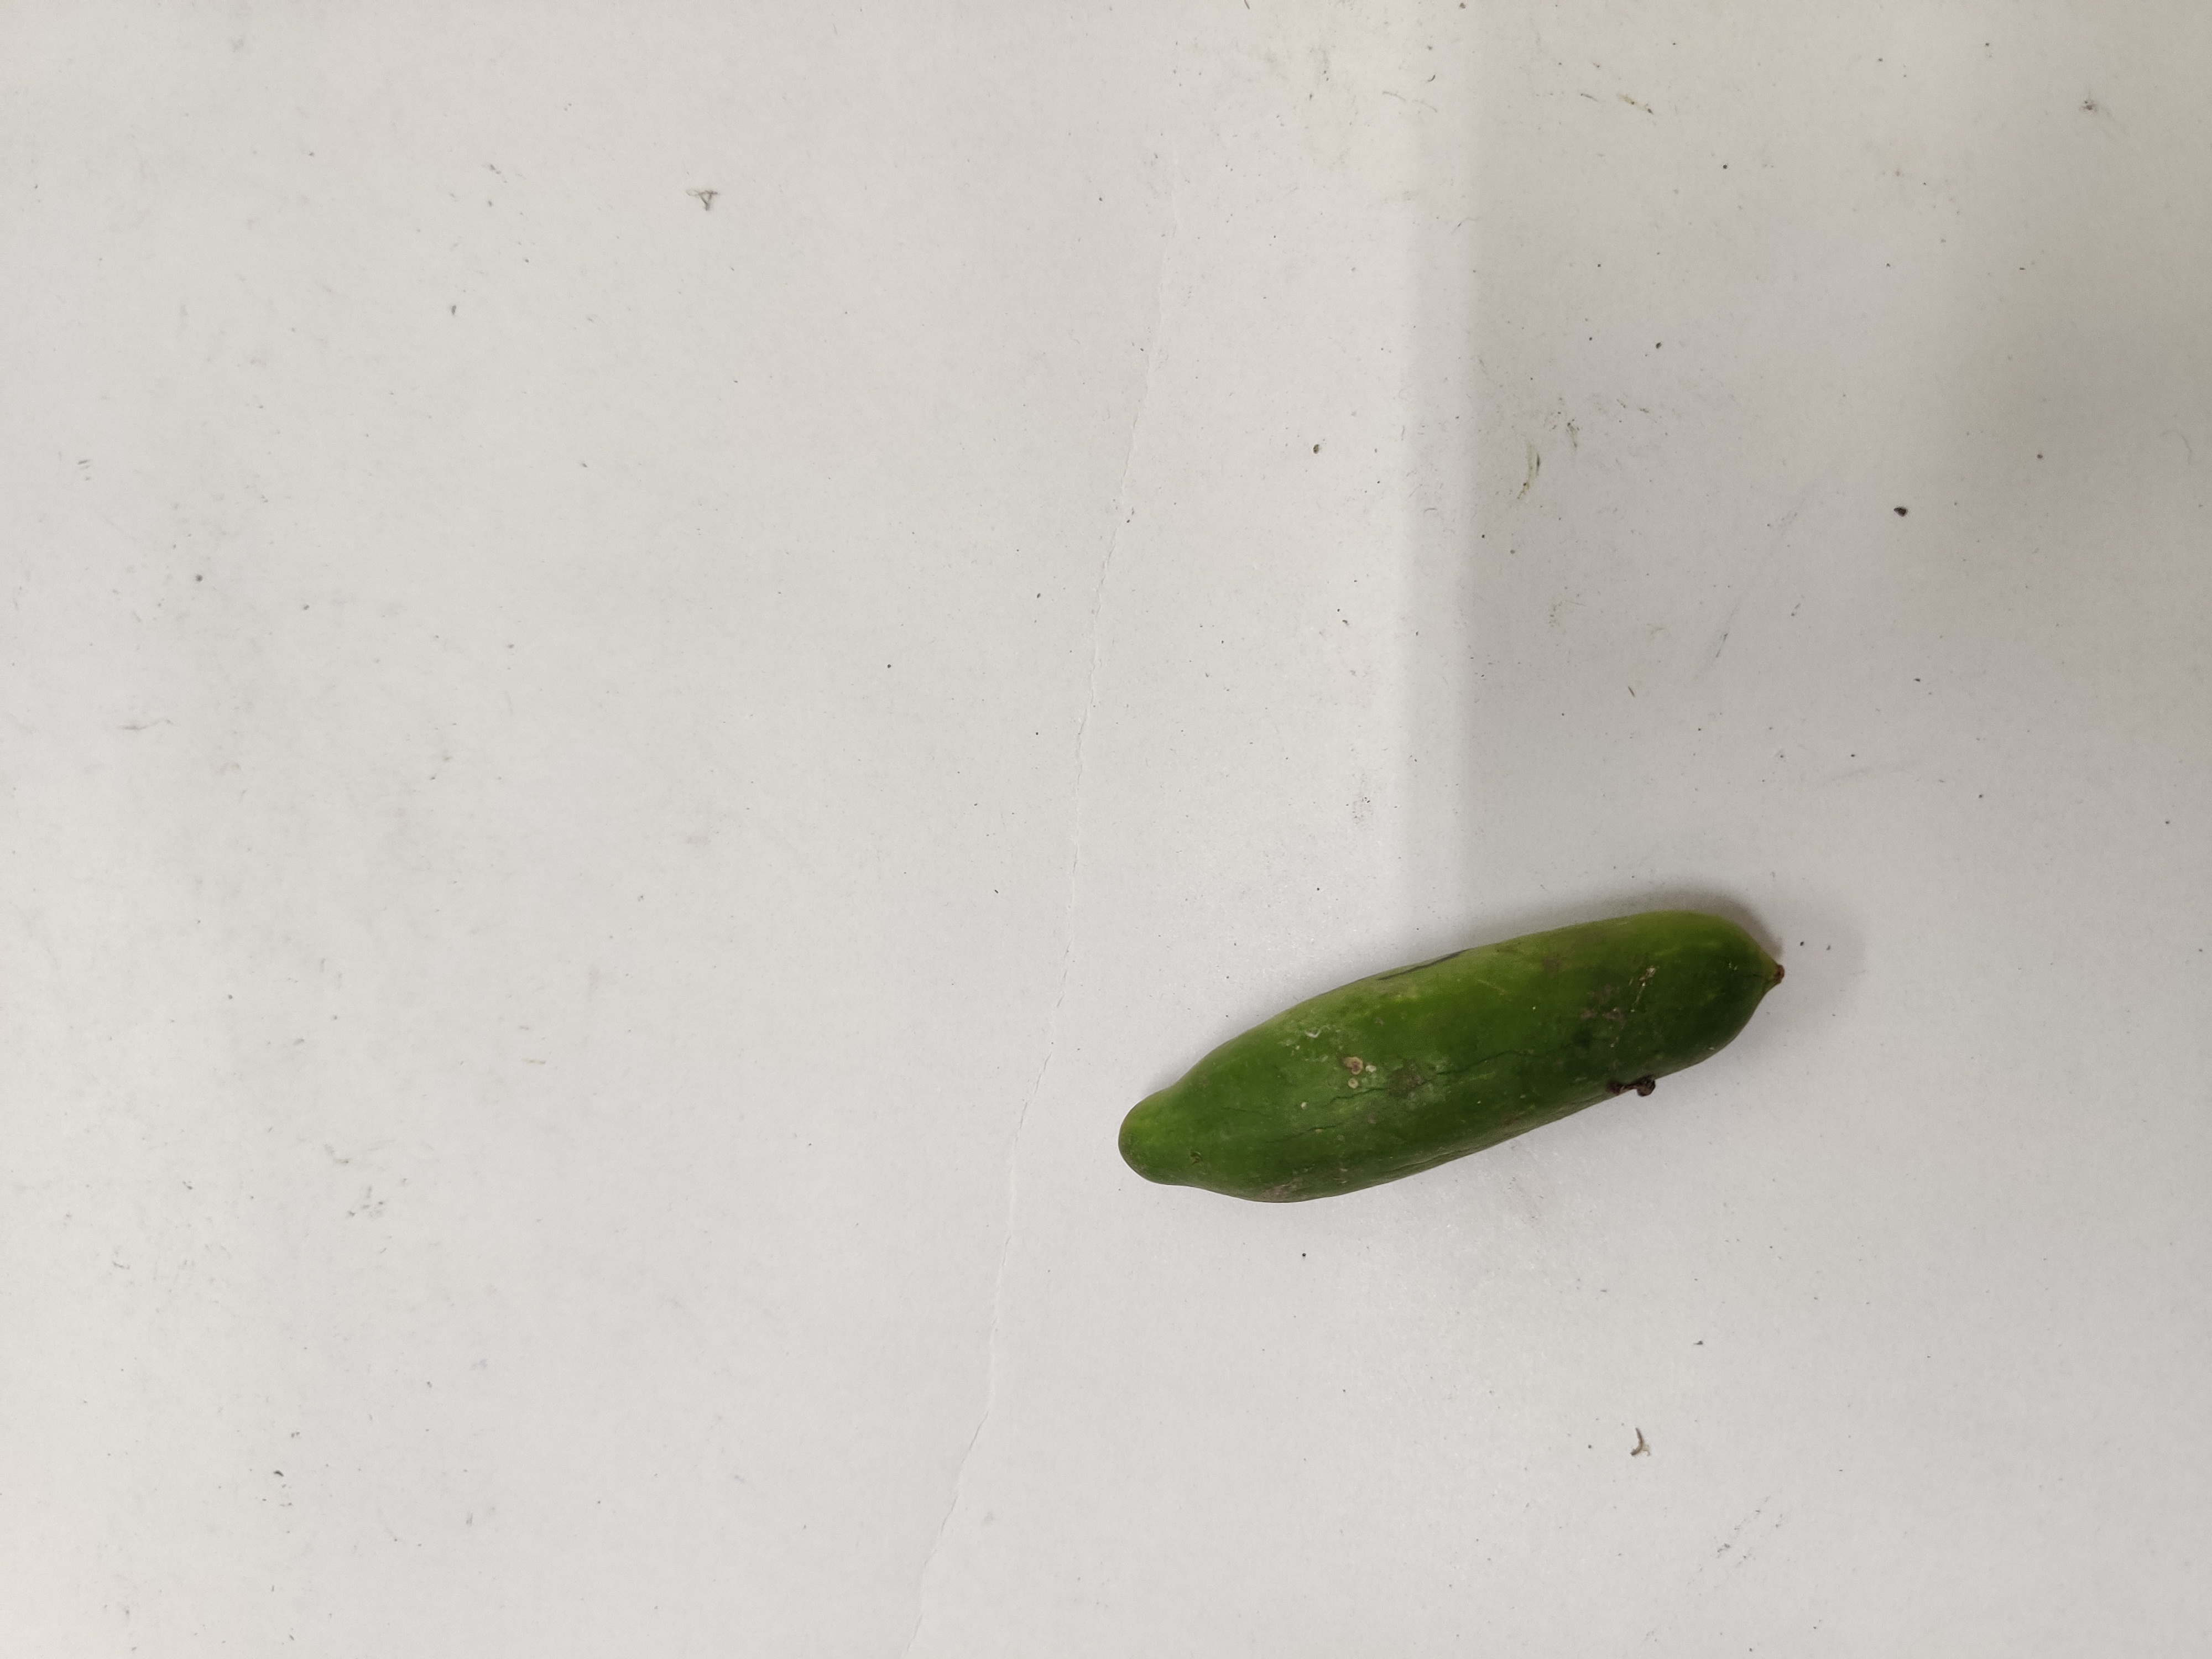
Crop: Ivy Gourd
Condition: Damaged